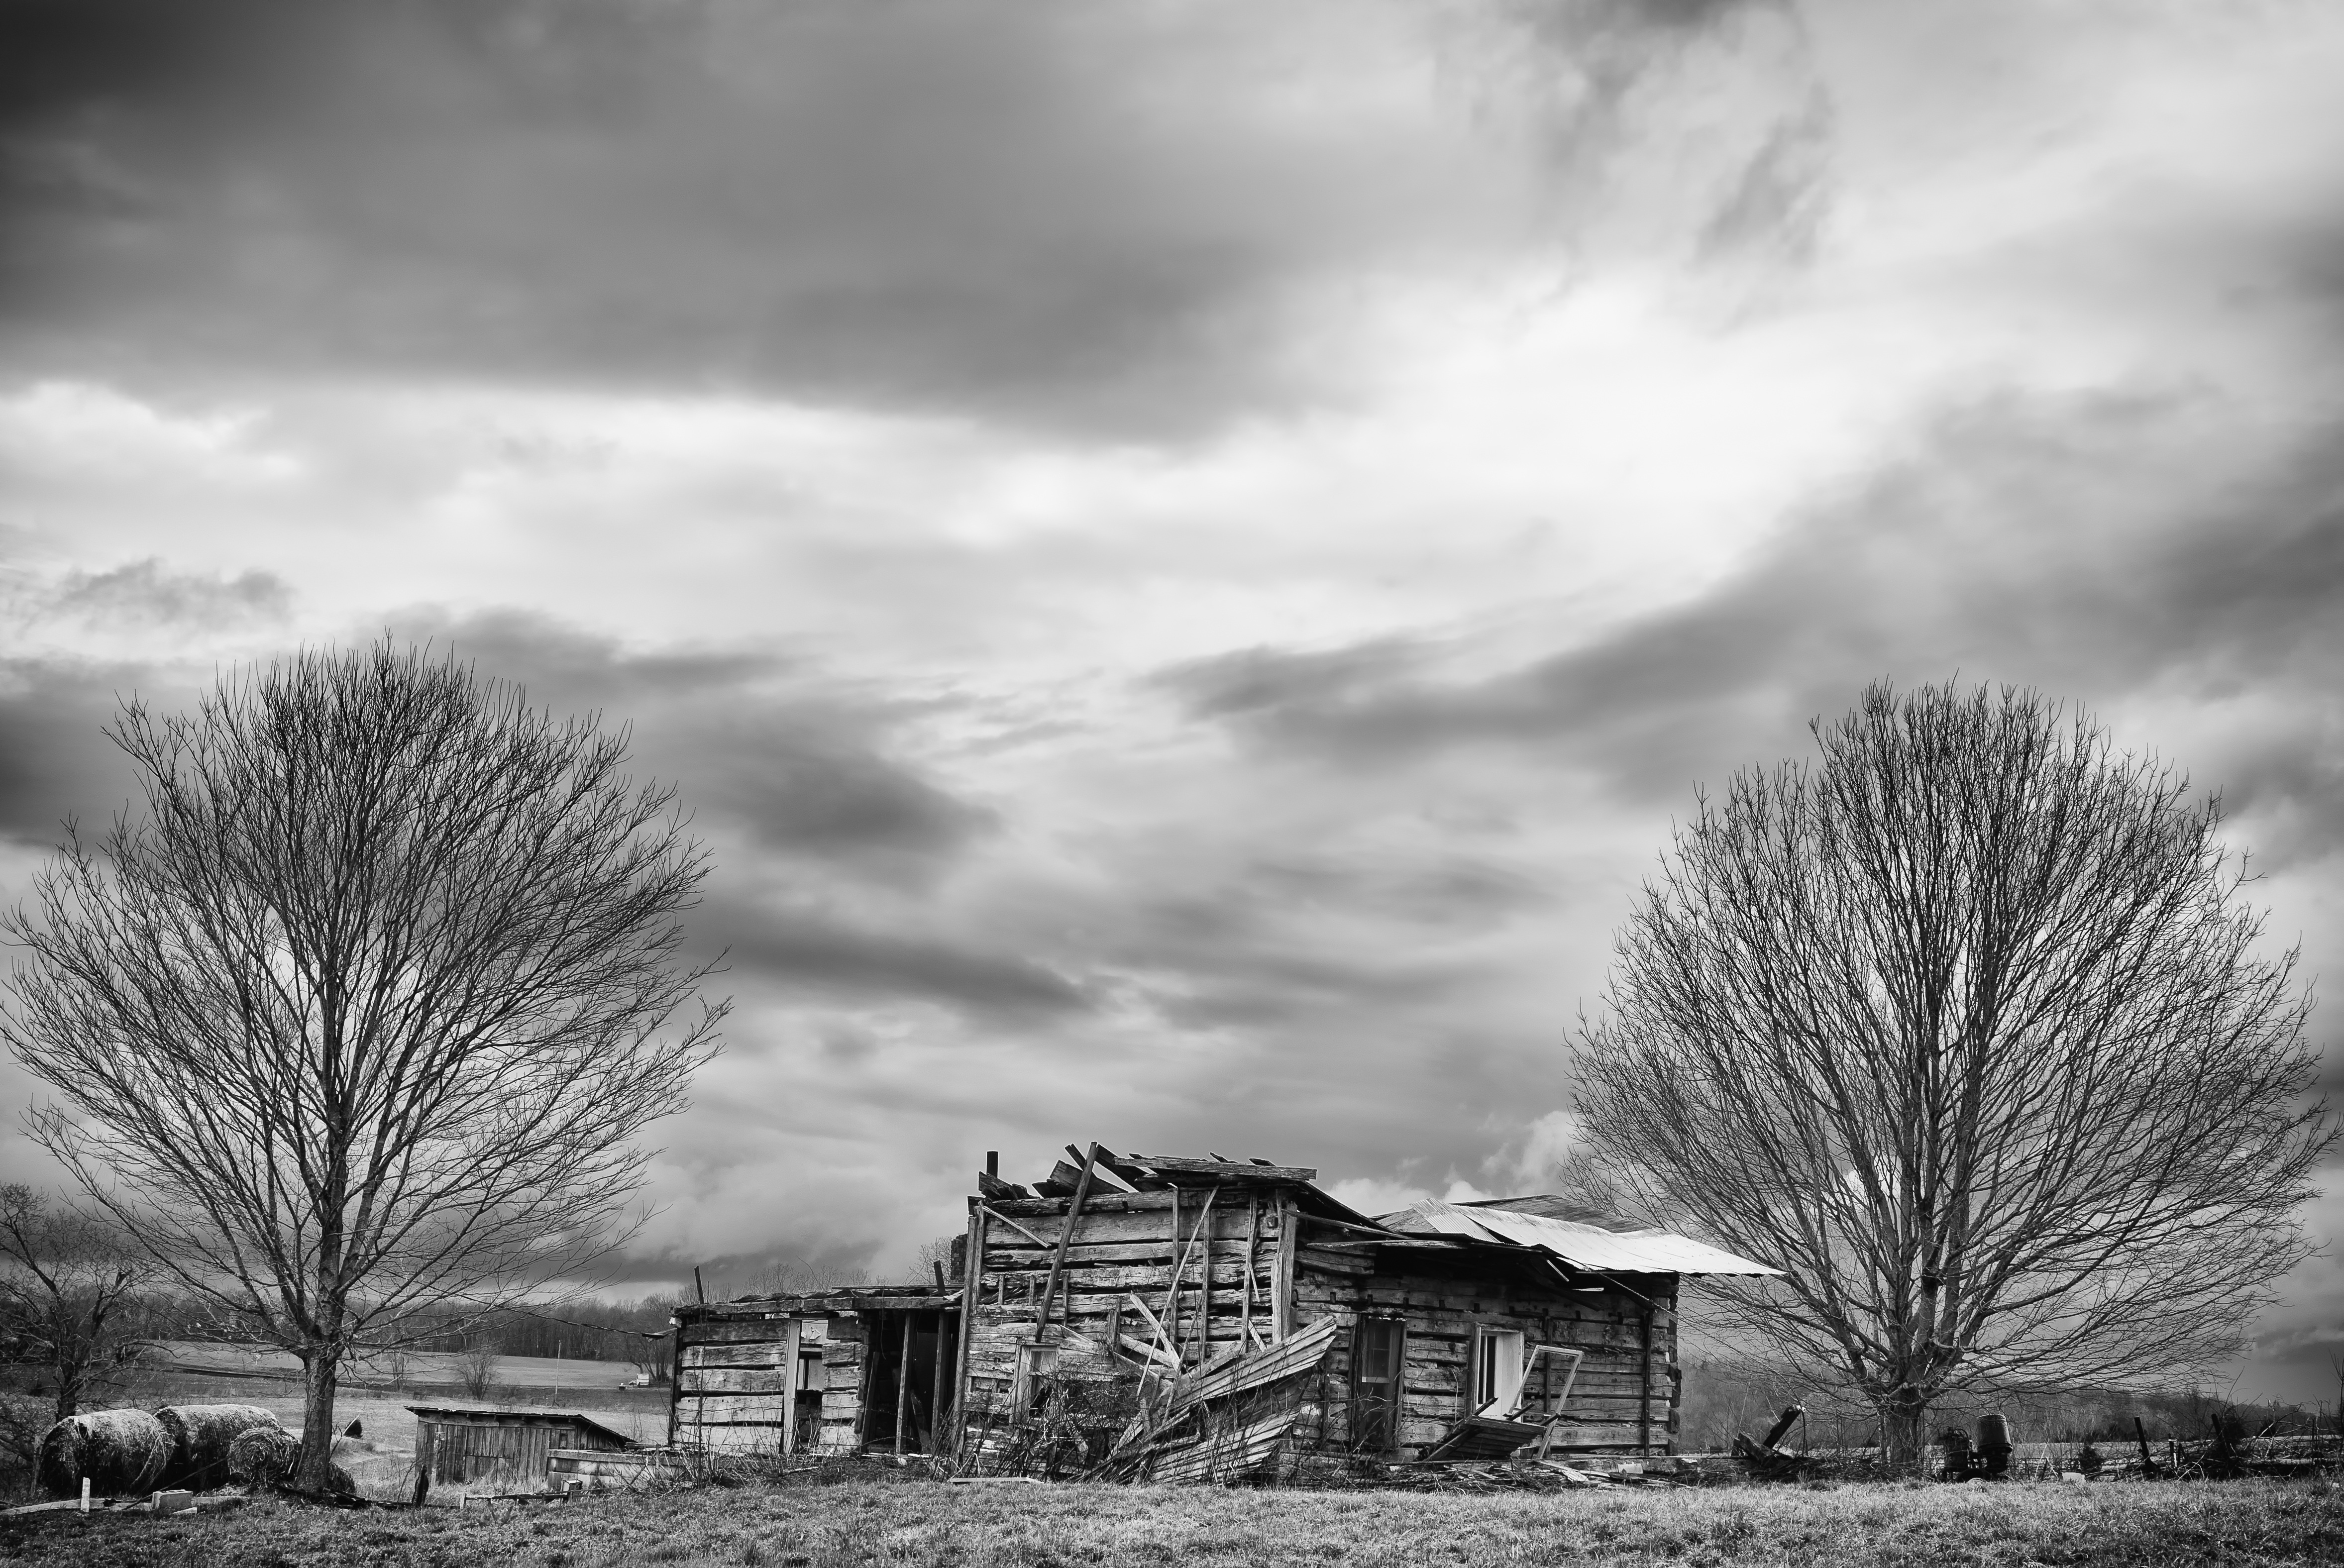
landscape, tree, grass, outdoor, cloud, black and white, sky, white, morning, building, barn, country, shack, rural, scenic, weather, black, monochrome, trees, bw, rural area, monochrome photography, atmospheric phenomenon, woody plant